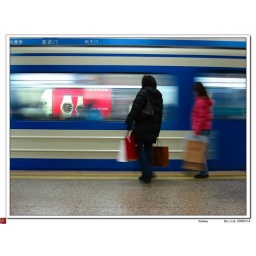
Two girls were waiting for a train in subway in Beijing, Jan 20, 2005.